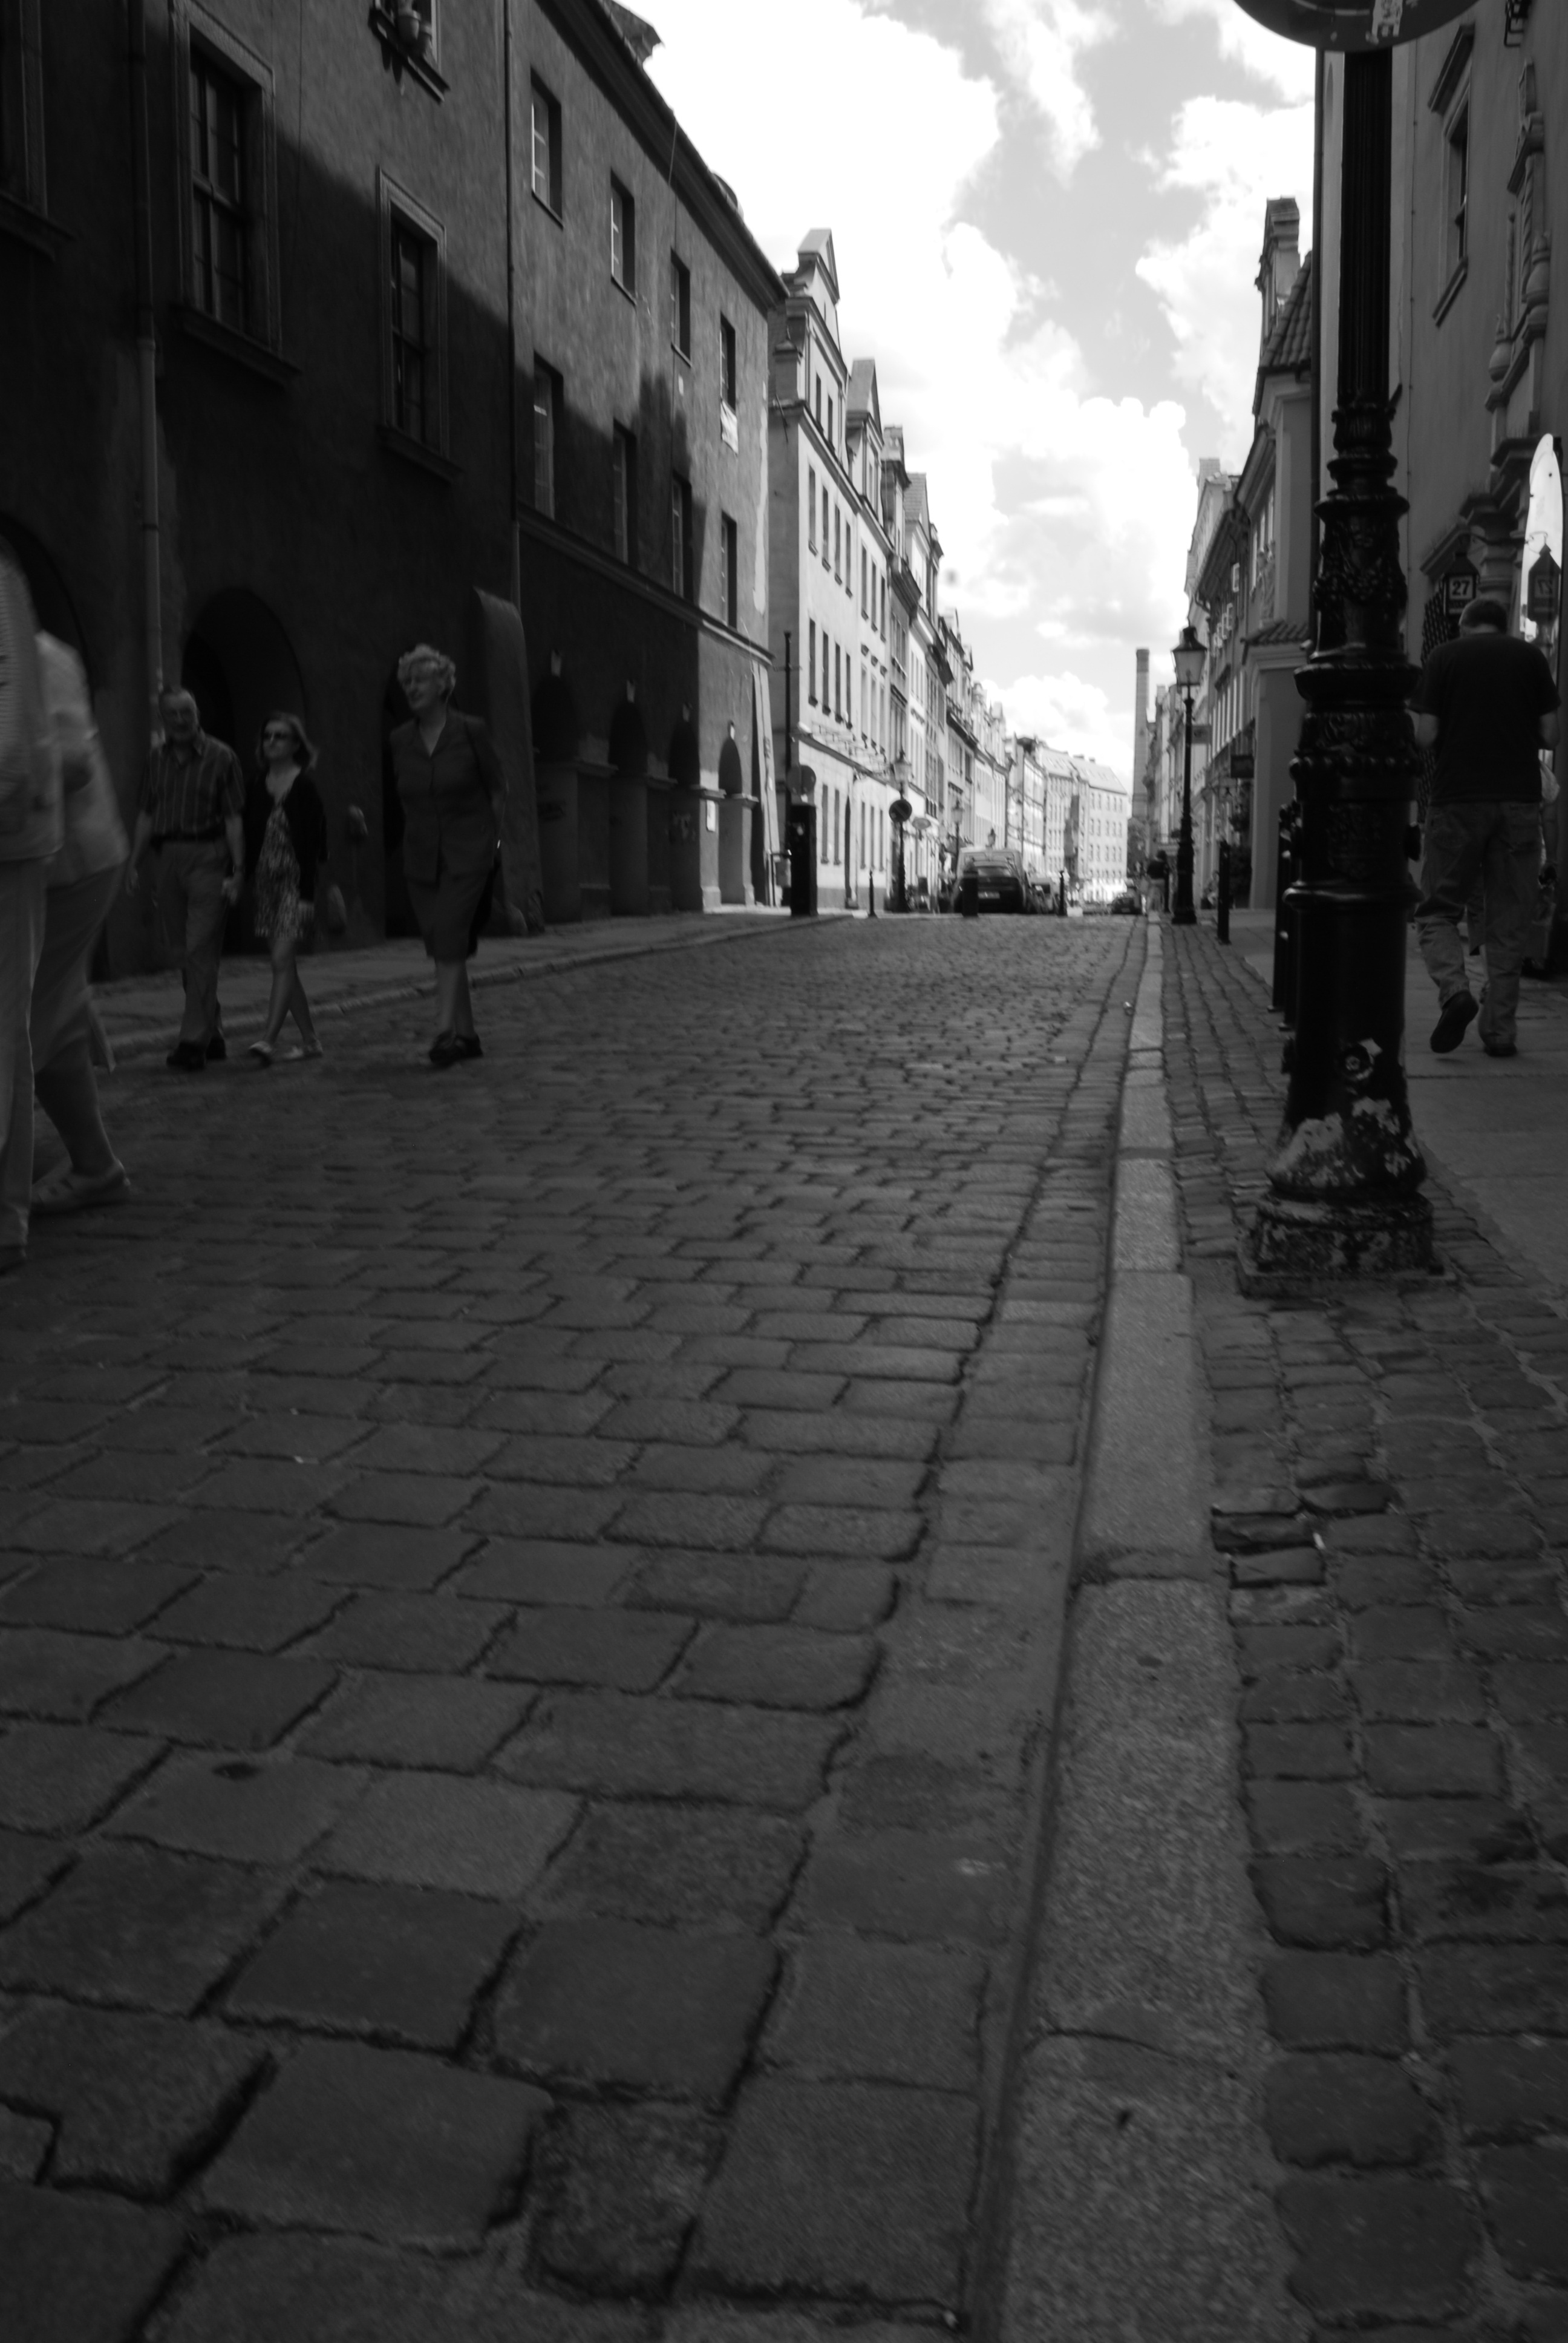
pedestrian, black and white, architecture, people, road, white, street, photography, sidewalk, building, alley, cobblestone, city, asphalt, monument, shadow, black, monochrome, lane, old house, old town, infrastructure, townhouses, houses, poland, snapshot, day, kamienica, monuments, the old town, the city centre, pedestrian crossing, road surface, urban area, monochrome photography, nonbuilding structure